Marian pilgrimage of Neviges

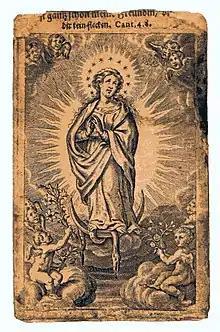
Miraculous image of Neviges

The Marian pilgrimage of Neviges is a Catholic pilgrimage in Neviges, part of Velbert, Germany. The veneration of a miraculous image of the Immaculate Conception dates back to 1681. The principal pilgrimage church Maria, Königin des Friedens, consecrated in 1968, was designed by Gottfried Böhm.